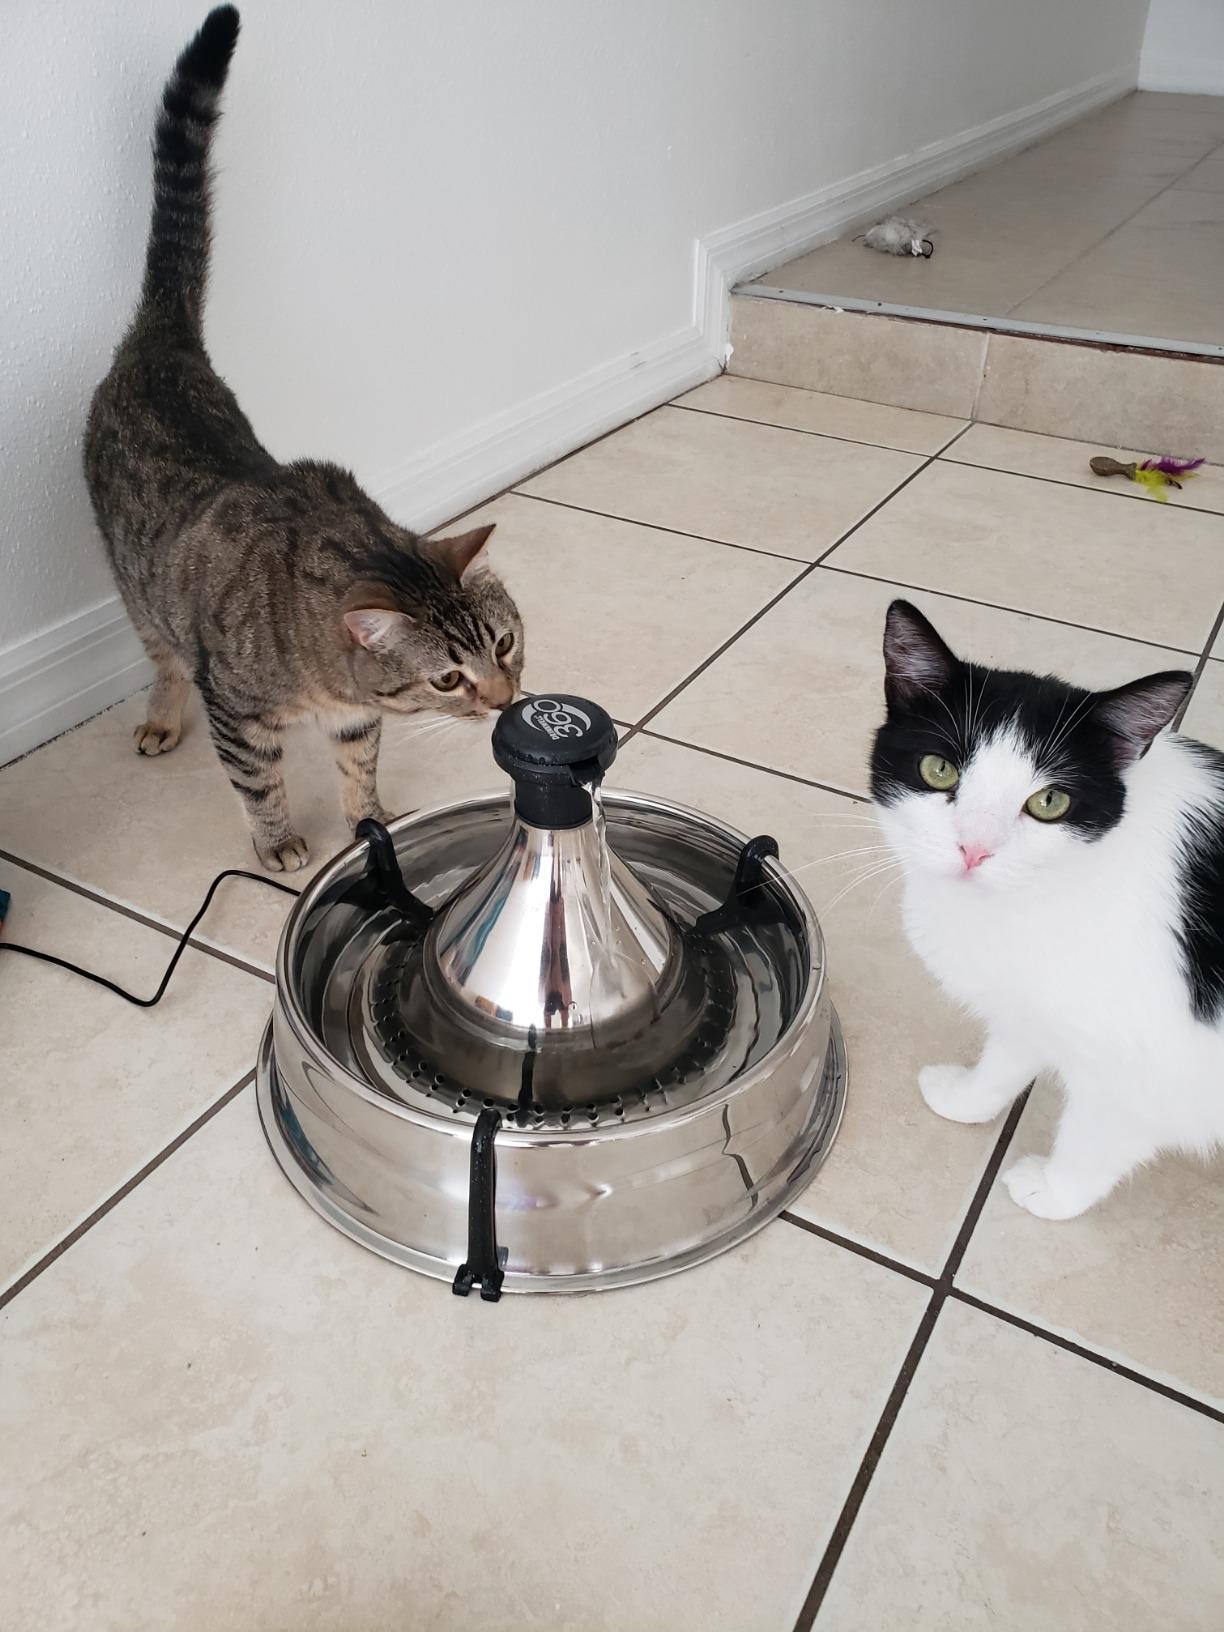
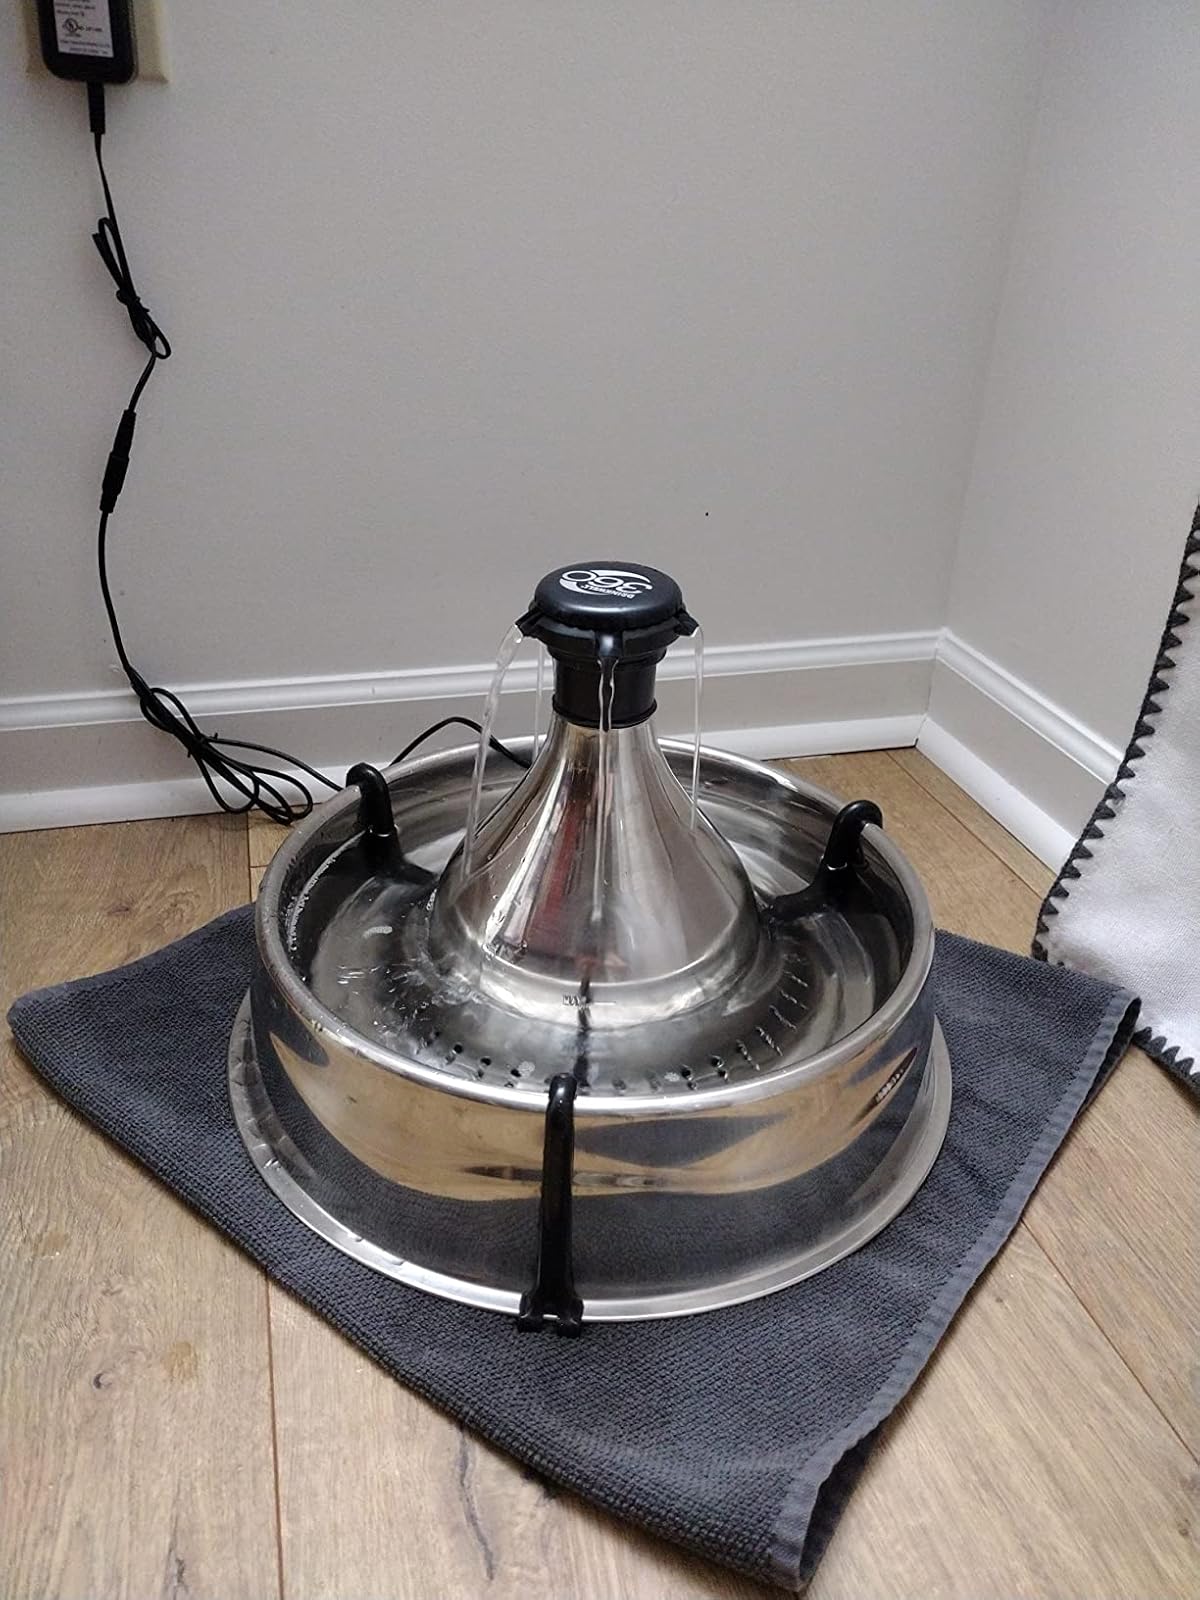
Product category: items_bowl
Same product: yes